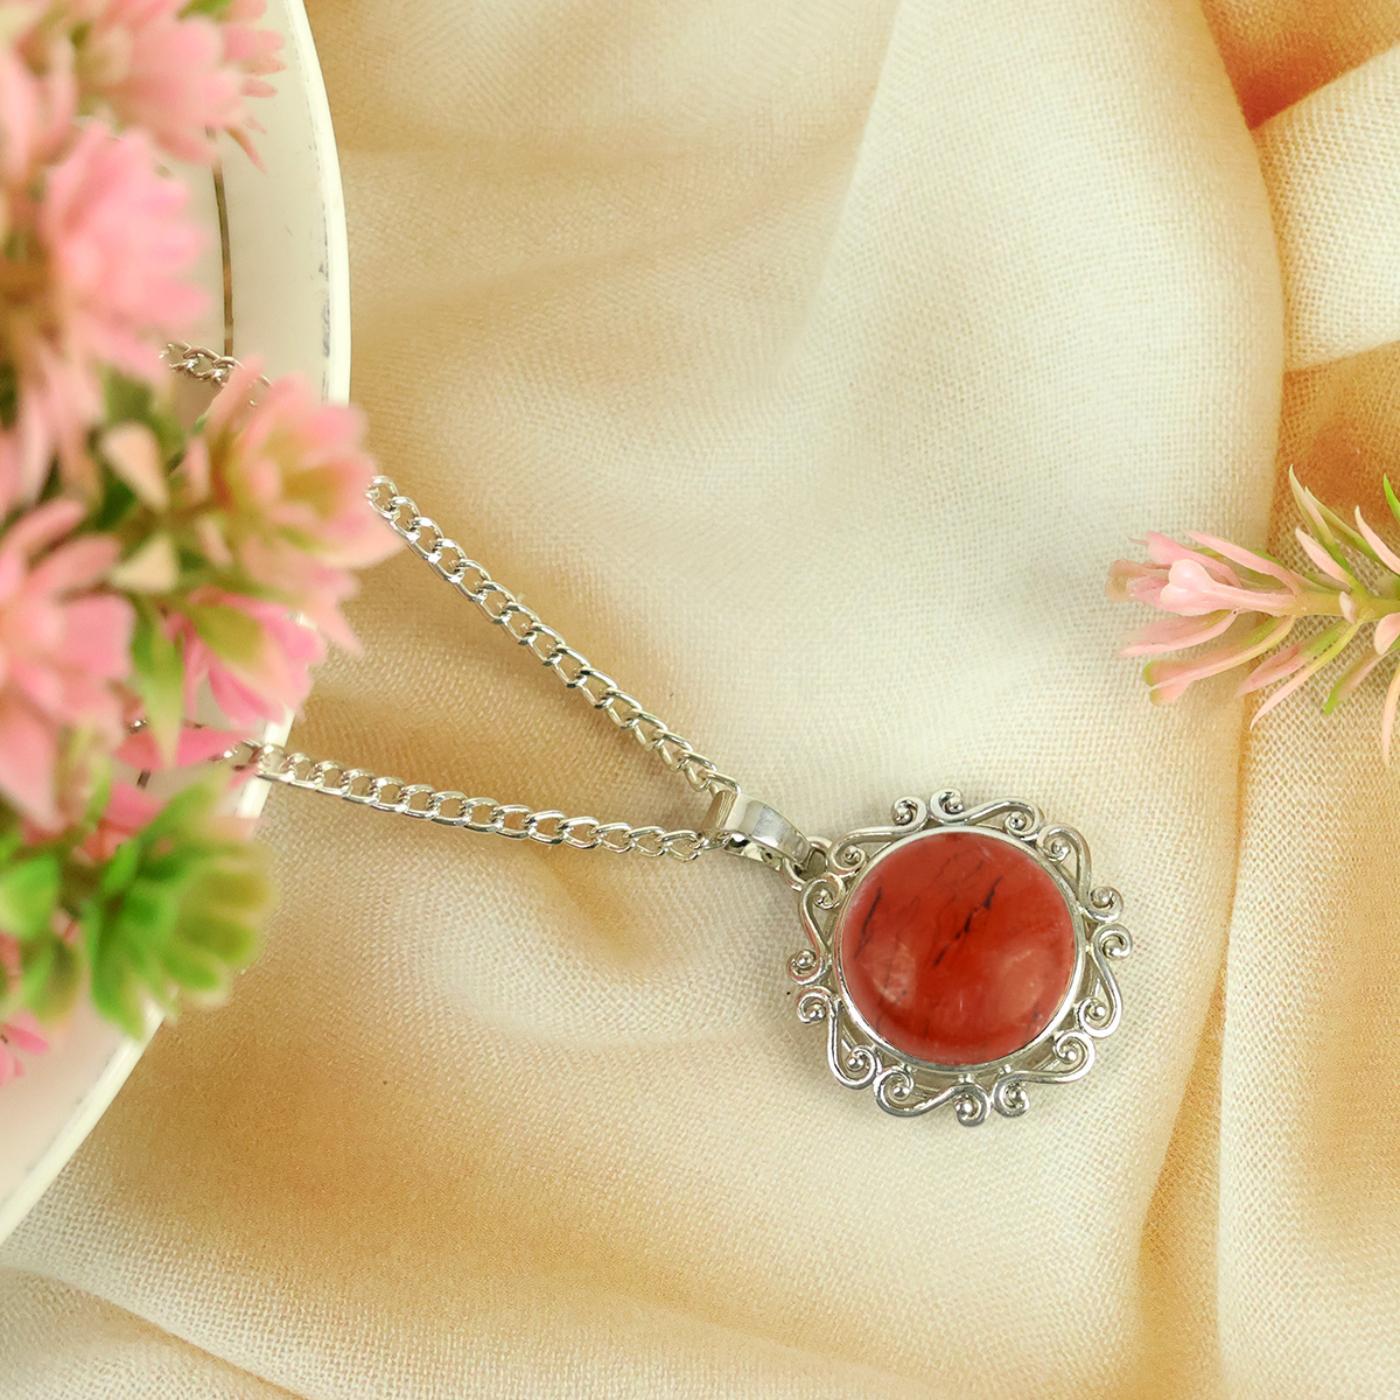
Reiki Crystal Products Red Jasper Stone Pendant With Chain For Reiki Healing And Crystal healing
Type: Necklaces & Pendants
Brand: Reiki Crystal Products
Price: Rs. 399
Natural Crystal Stone Pendant | Height : 25 mm | Length - 25 mm Approx. Pendant Charged By Reiki Grand Master & Vastu Expert
Features: Natural Crystal Stone Pendant | Height : 25 mm | Length - 25 mm Approx. Pendant Charged By Reiki Grand Master & Vastu Expert,Natural Healing Stone Pendant for Reiki Healing, Crystal Healing, Numerology, Tarot, Astrology & Feng Shui,100% Authentic, Original and Natural Healing Crystal / Stone - small holes, crack marks on the surface or inside the stones are often visible,Material : Natural Healing Stones See Images & Product Description For Healing Properties /Advantages,Stylish Party-Daily-Office-Casual Wear Reiki Healing Stone Pendant / Locket for Men, Women, Boys, Girls. Best for Gifting & Personal Use.
Included: Pack Of 1 Red Jasper Designer Pendant